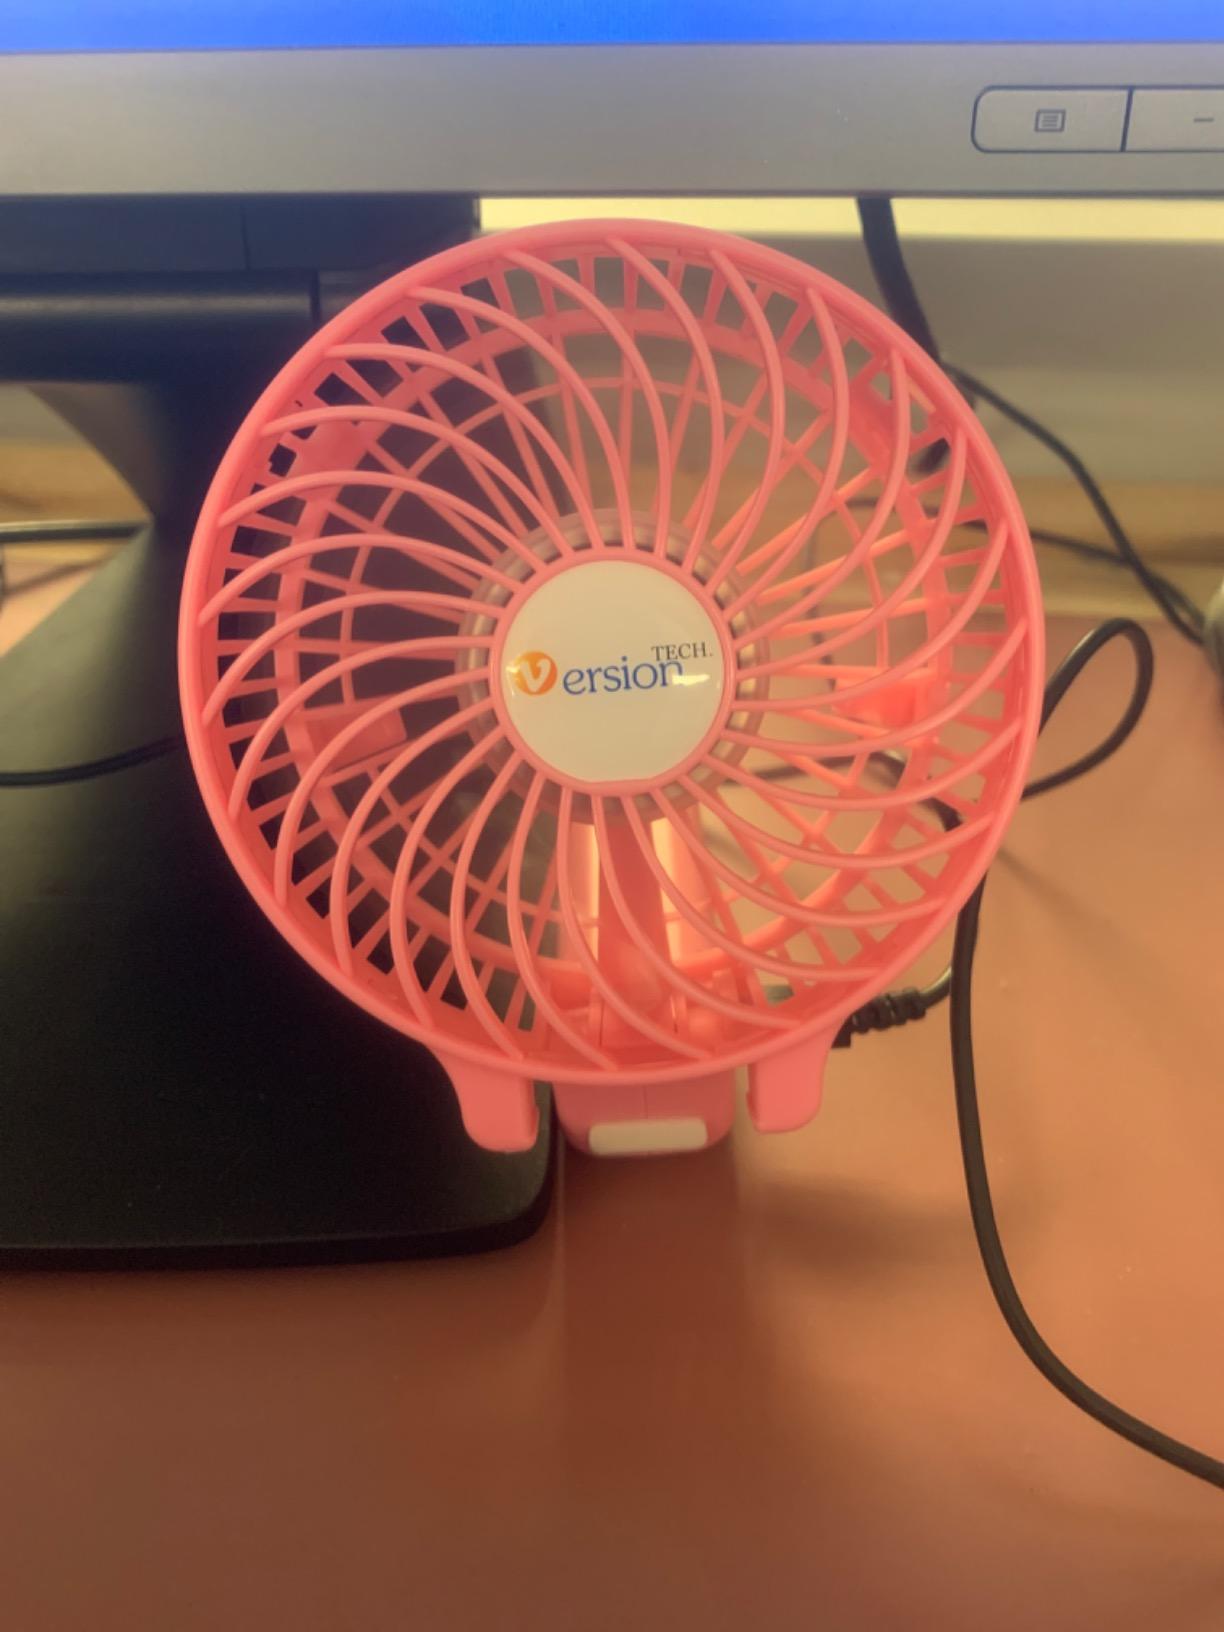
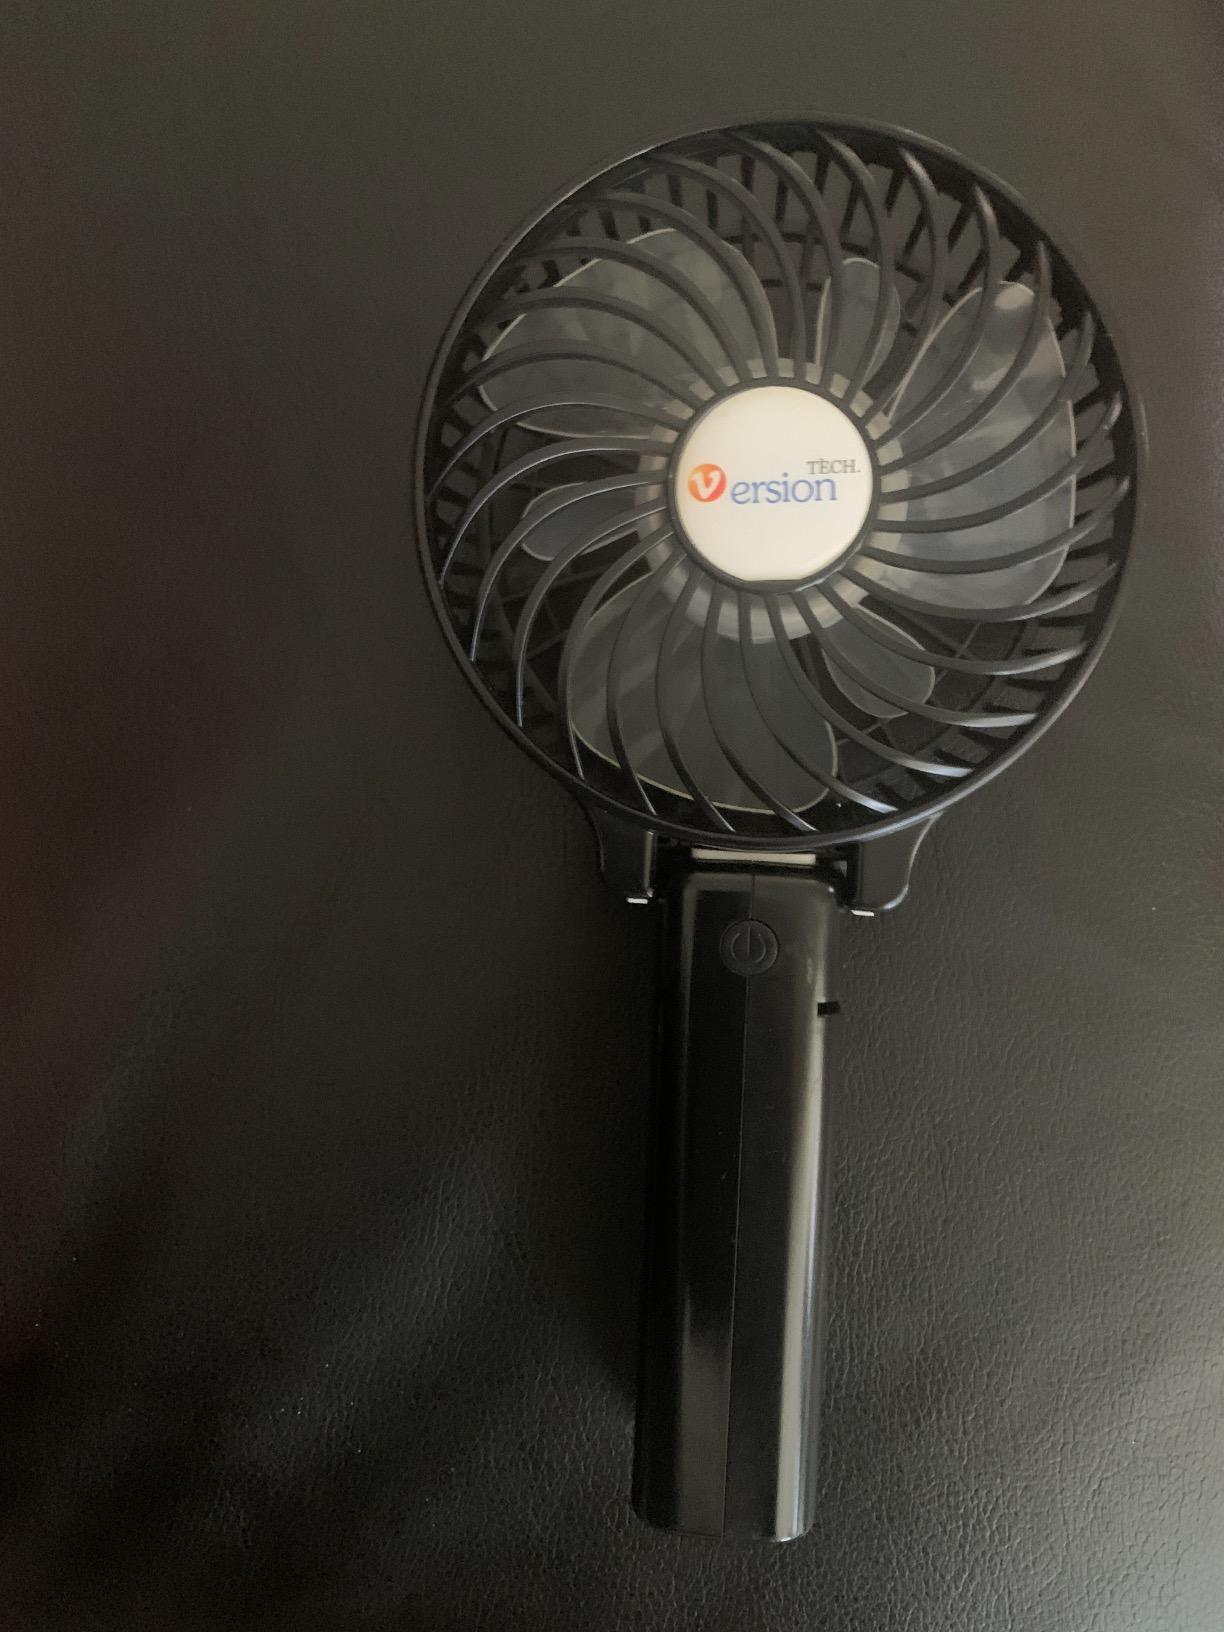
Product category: fan
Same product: no